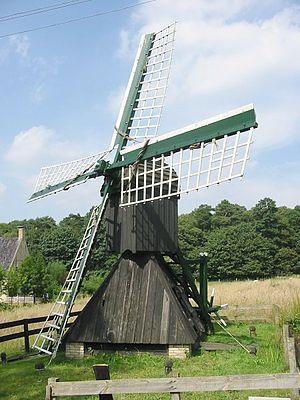
Cet article recense les moulins à vent de la province de Gueldre, aux Pays-Bas.